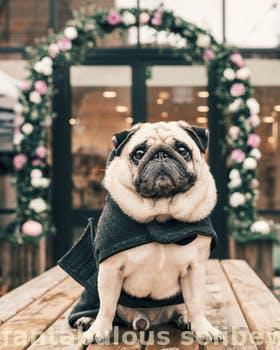
Label: Watermark